Harry Simms (labor leader)

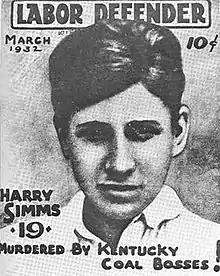
Simms on the cover of the March 1932 "Labor Defender"

Harry Simms Hersh (December 25, 1911 – February 11, 1932) was an American labor leader from Springfield, Massachusetts. He was sent by the National Miners Union to Harlan County, Kentucky during the Harlan County War to organize the mine workers there.